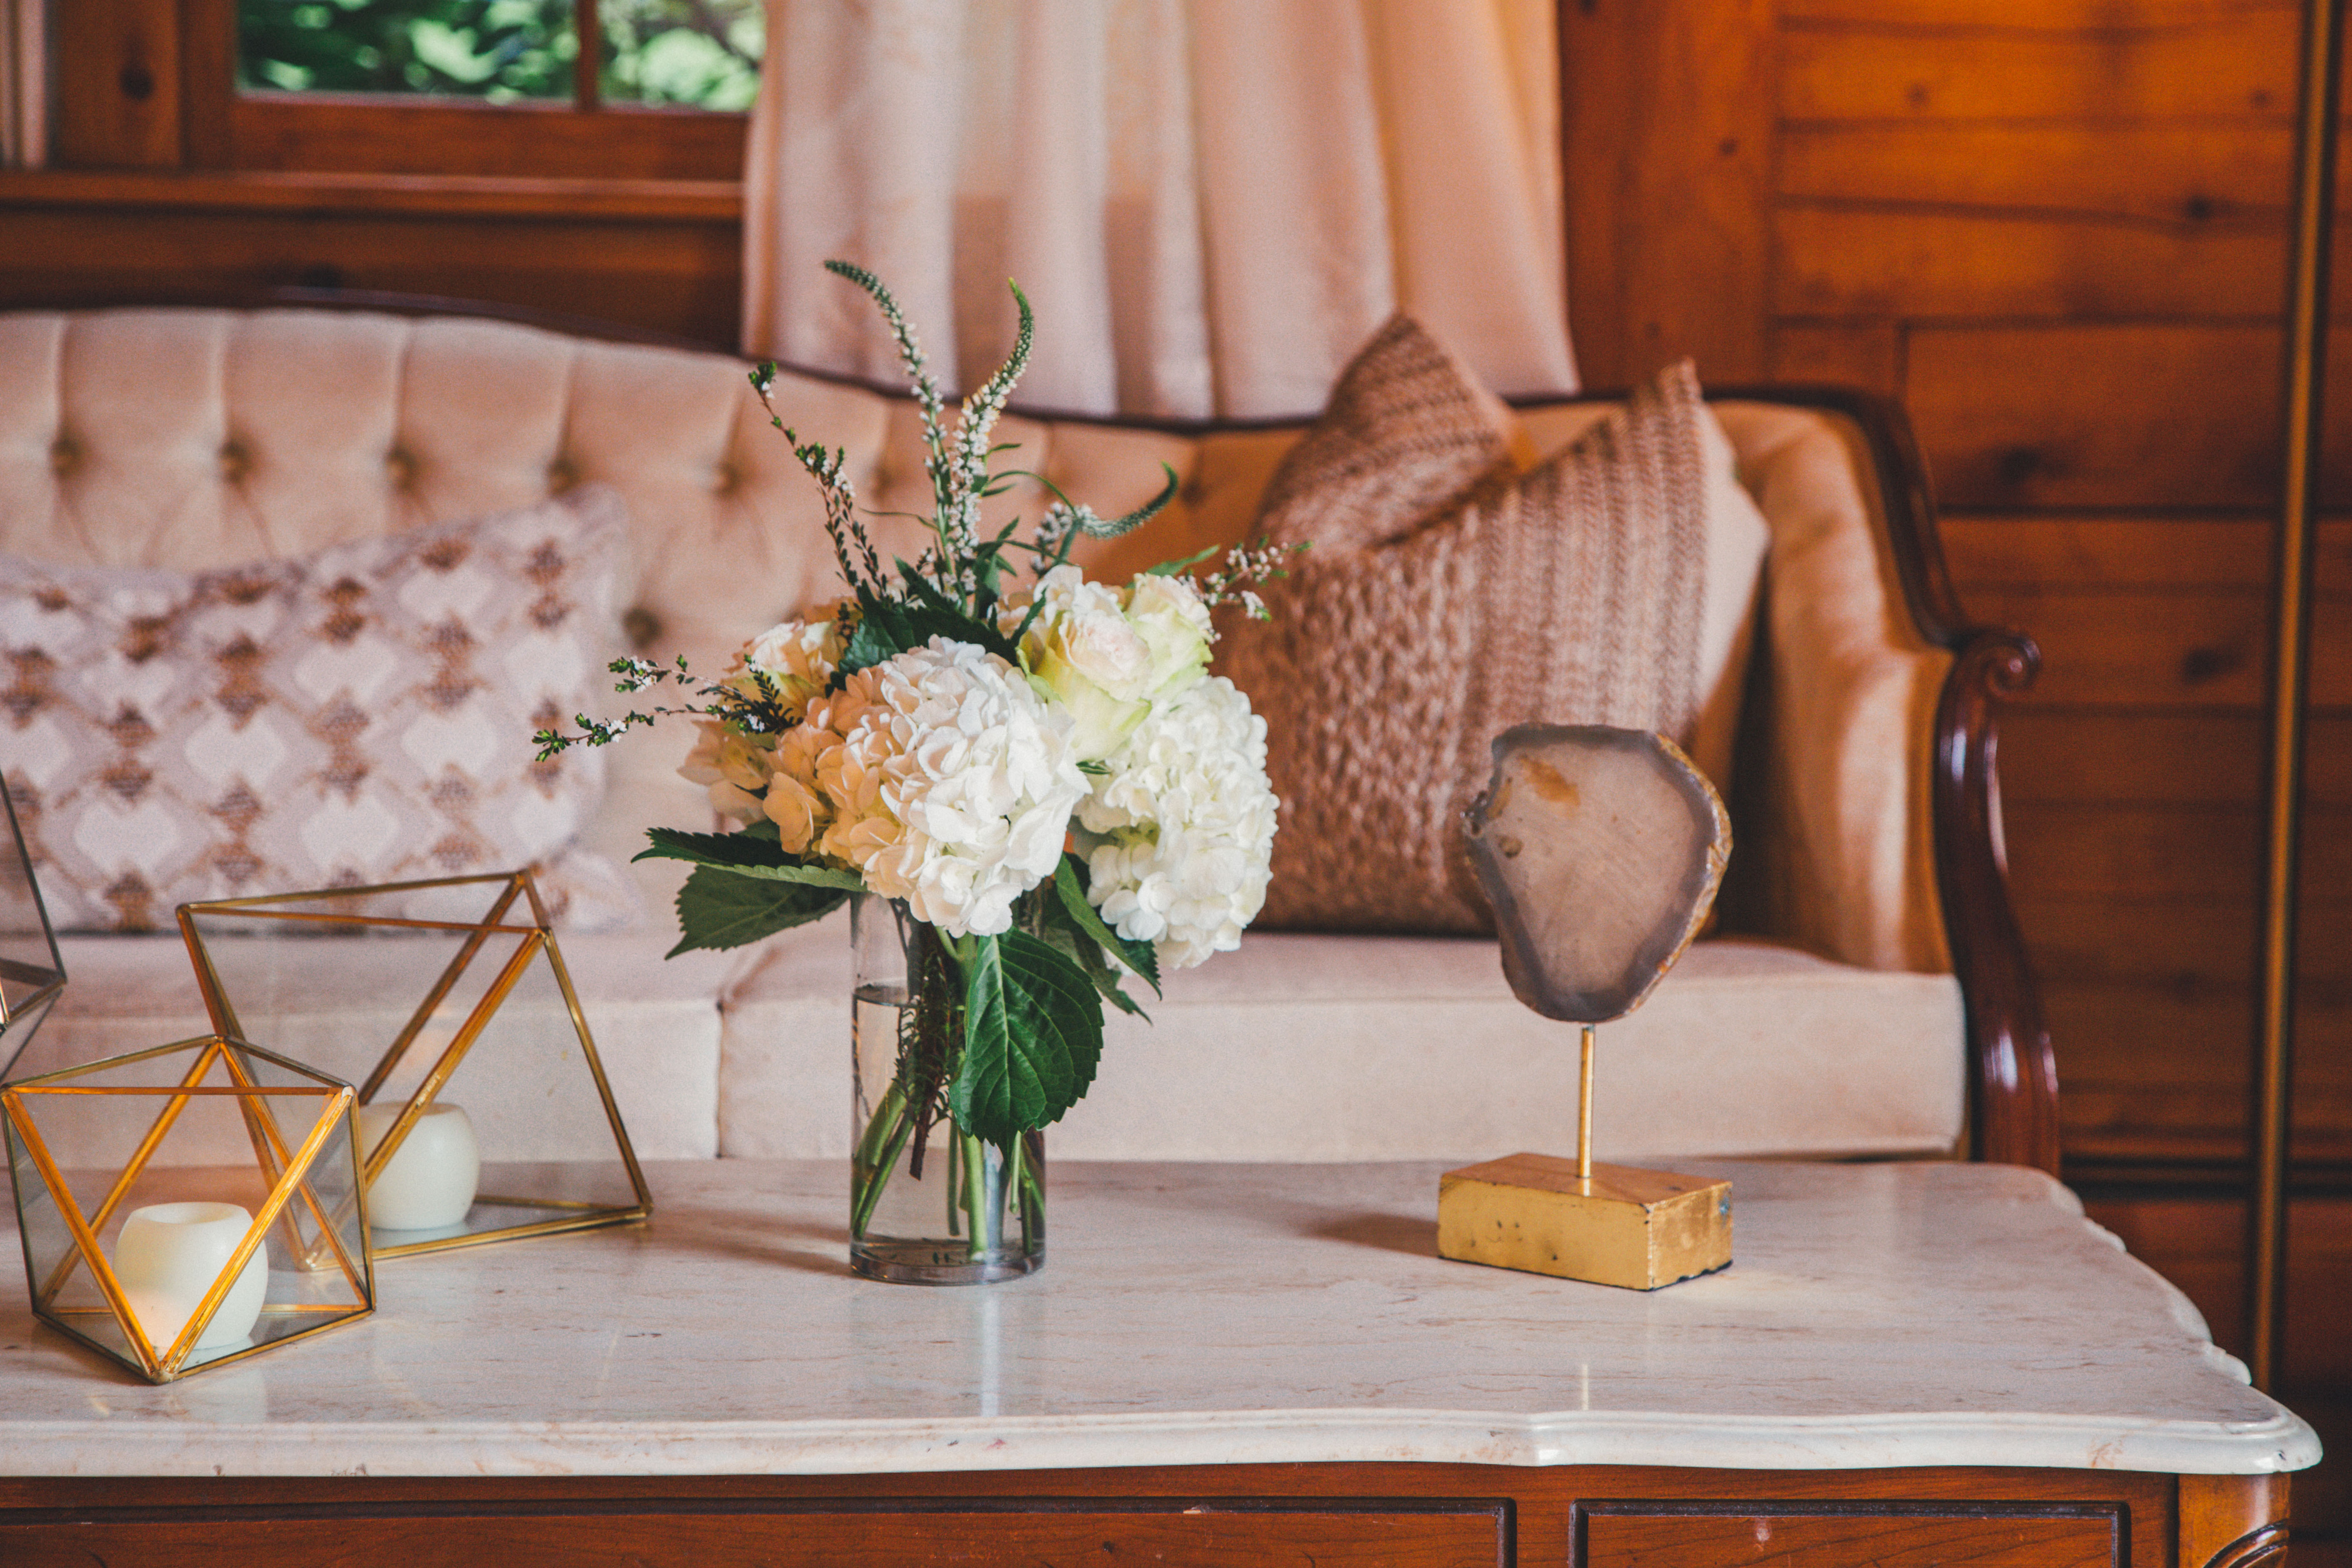
room, furniture, table, interior design, centrepiece, flower, chair, wood, floral design, plant, cut flowers, still life, flower arranging, floristry, hardwood, house, home, living room, still life photography, couch, dining room